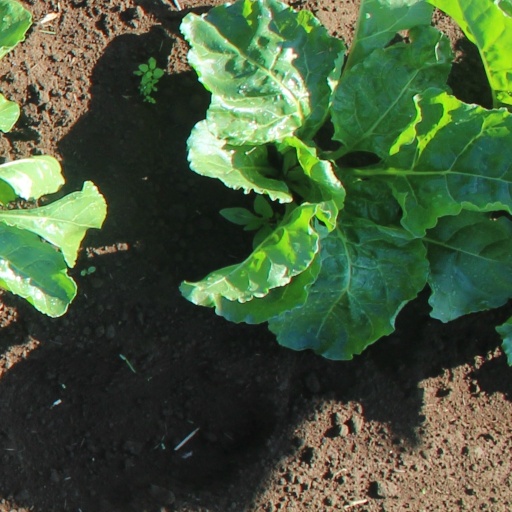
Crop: sugar beet